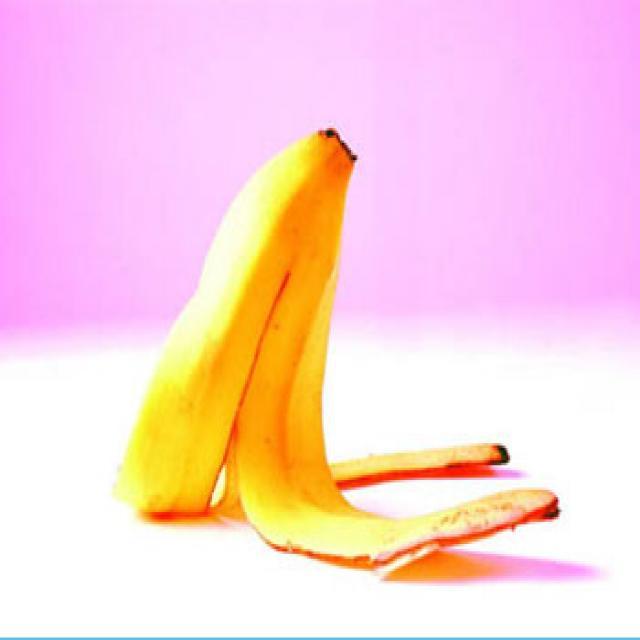
Label: bananas